Hamza Haoudi

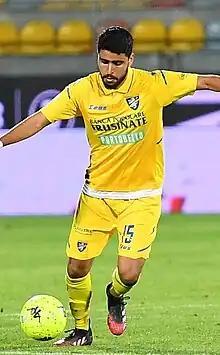
Haoudi with Frosinone in 2021

Hamza Haoudi (born 9 March 2001) is an Italian professional footballer who plays as a forward